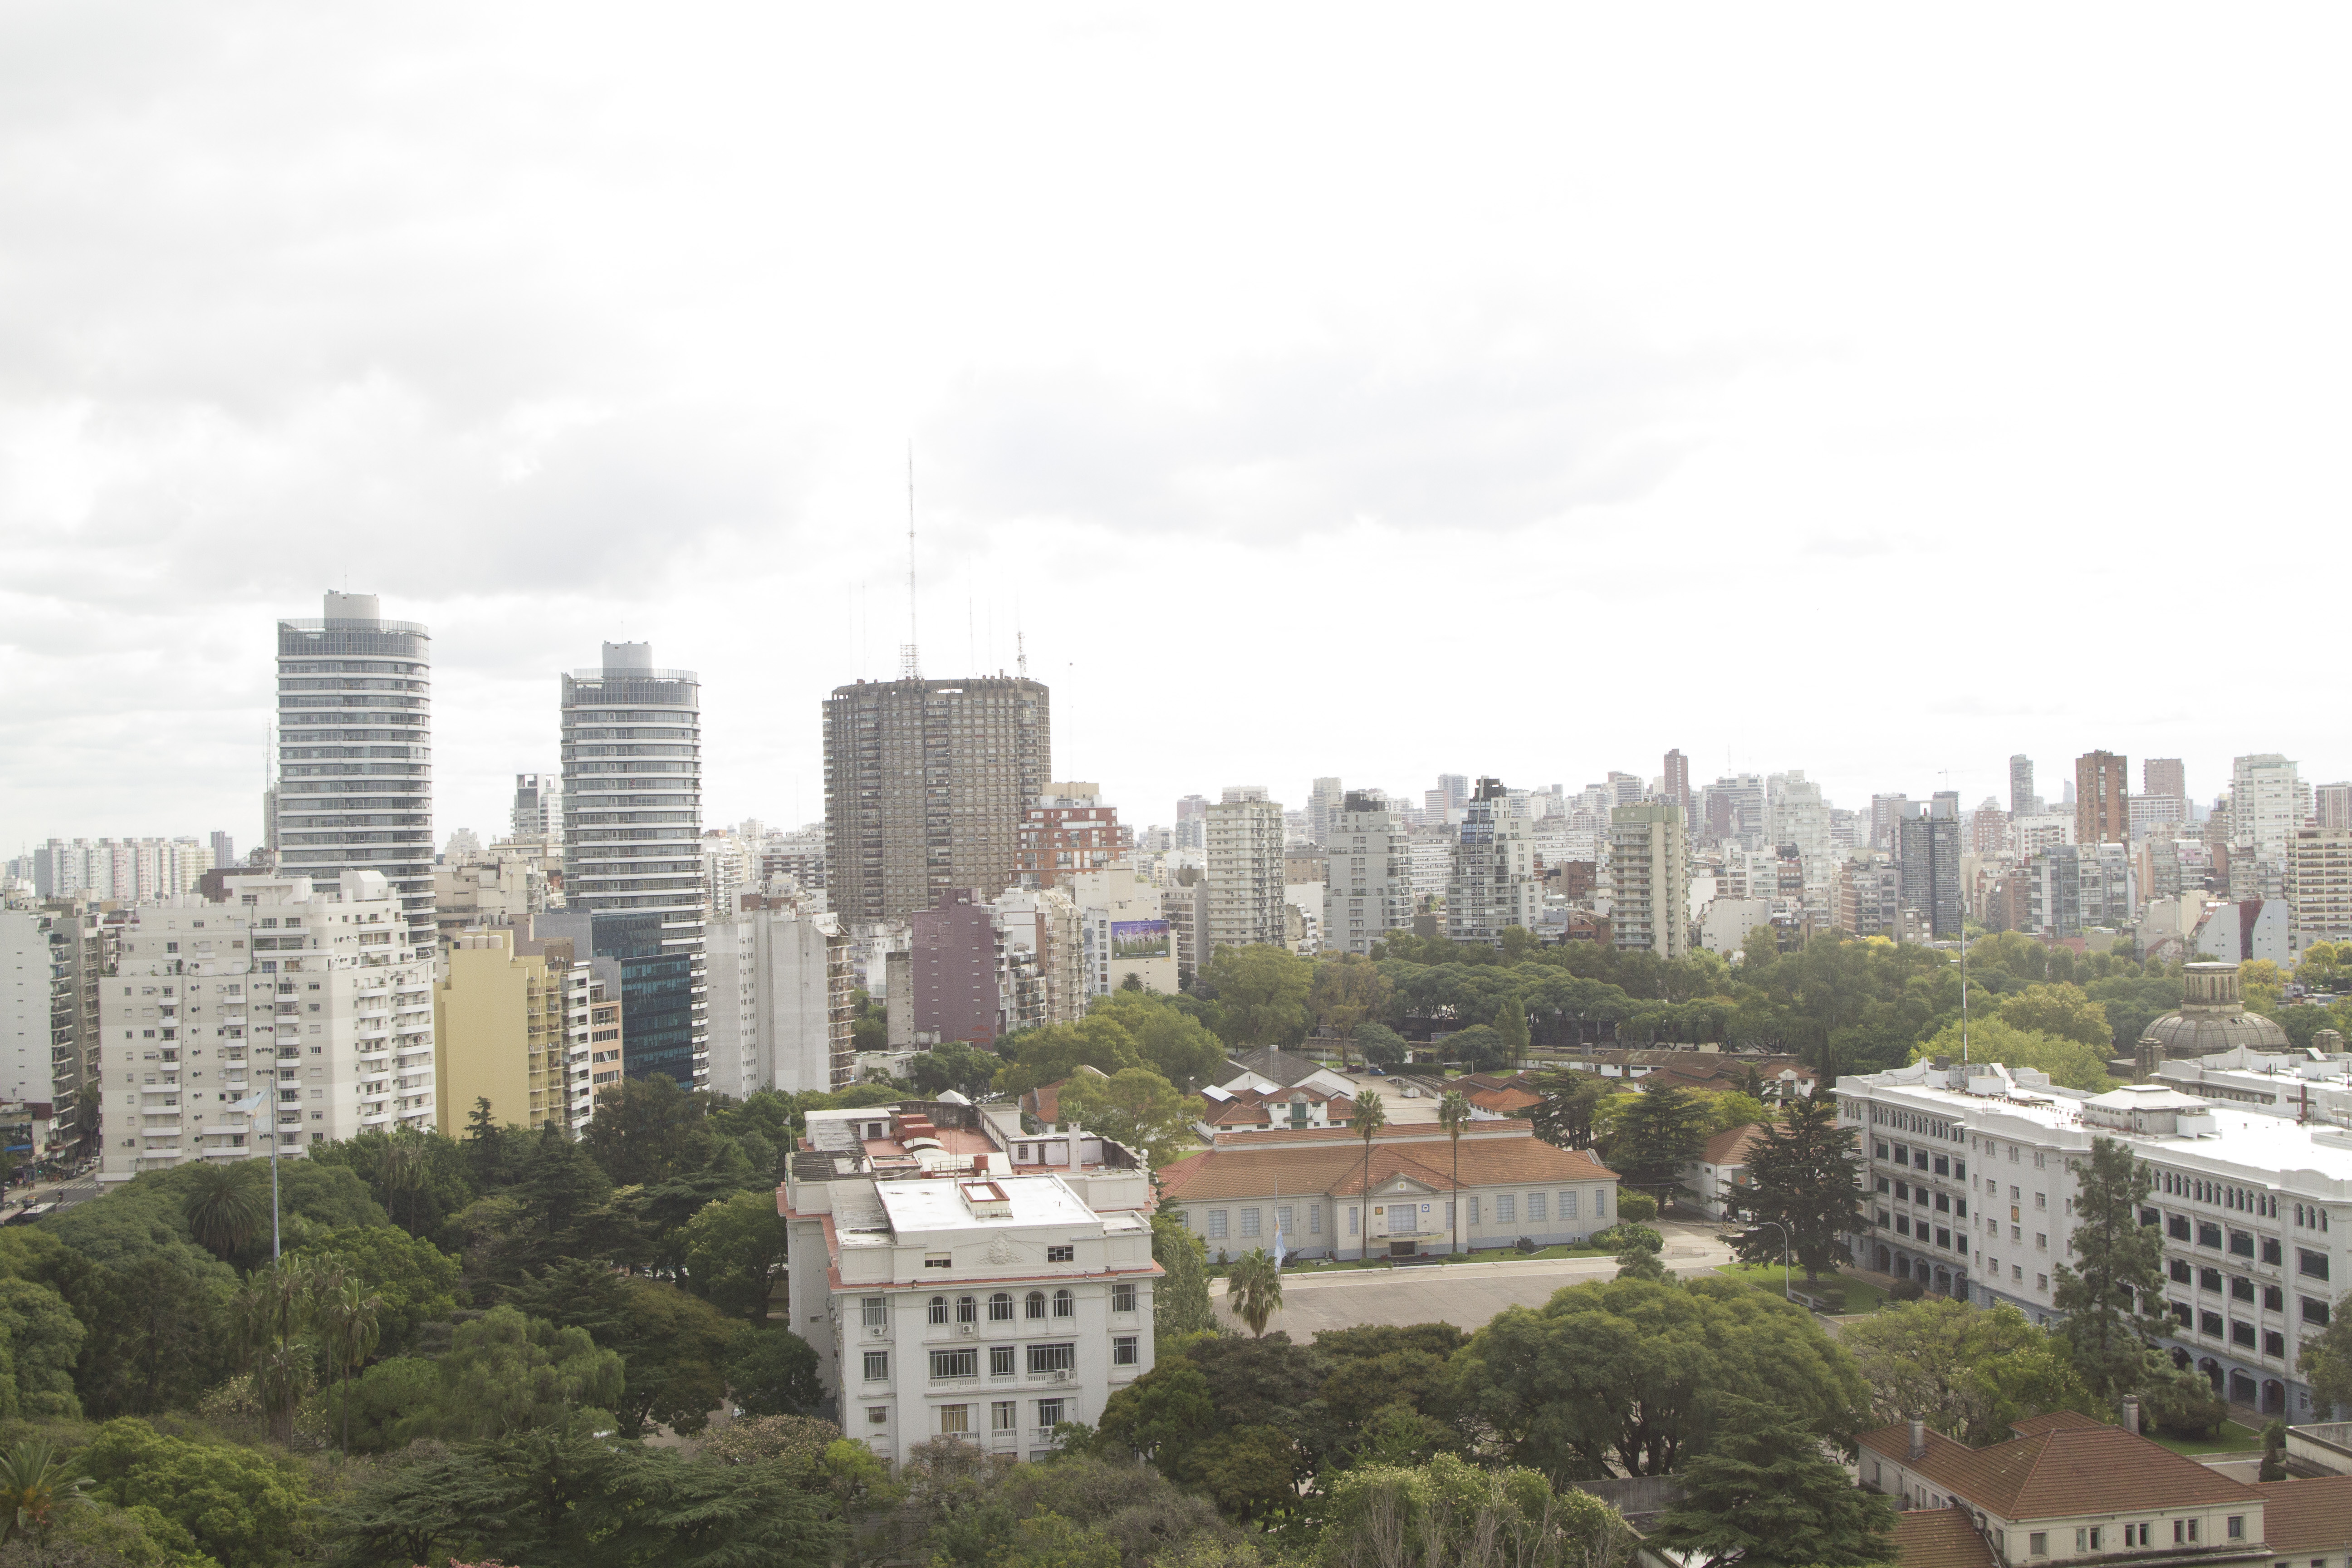
cityscape, buenos, horizon, city, linear, line, porteno, building, concrete, street, daylight, metropolitan area, urban area, skyline, metropolis, skyscraper, daytime, tower block, human settlement, condominium, atmospheric phenomenon, sky, residential area, property, neighbourhood, downtown, town, urban design, real estate, architecture, mixed use, tree, suburb, apartment, aerial photography, landscape, commercial building, photography, tower, hill, cloud, plant, bird's eye view, tourism